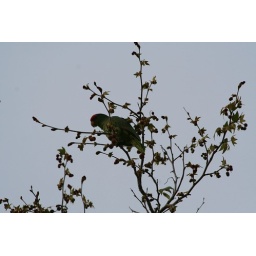
Two very colorful parrots were being loud in the tree above